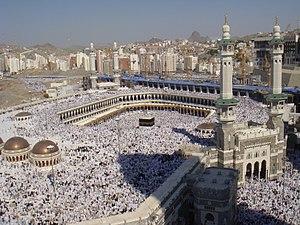
L'Arabie saoudite ou Arabie séoudite, nommée également le royaume d'Arabie saoudite, est une monarchie absolue islamique dirigée par la dynastie des Saoud, depuis sa création en 1932 par Abdelaziz ibn Saoud. Peuplée de 33 millions d'habitants, occupant 80 % de la péninsule Arabique, c'est le plus grand pays du Moyen-Orient avec une superficie de plus de deux millions de kilomètres carrés, et le deuxième plus grand des pays du monde arabe, après l'Algérie.